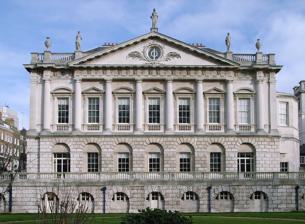
Building: Spencer House, Westminster
Country: United Kingdom
Year built: 1766
Grade I listed historic house museum The west side of Spencer House, which overlooks Green Park View of the house, circa 1800 Spencer House is a historic town house at 27 St James's Place in the St James's area of Westminster , Greater London , England. The house is Grade I listed on the National Heritage List for England . Early history The house was commissioned in 1756 by John Spencer (who later became the first Earl Spencer ), as he required a large townhouse in London to augment his position and status. The architect he chose was John Vardy , who had studied under William Kent . Vardy is responsible for the facades of the mansion that we see today. In 1758, James "Athenian" Stuart , who had studied the arcadian values of Ancient Greek architecture , replaced Vardy as the architect of the project. As a direct result of this, Spencer House was to have authentic Greek details in the internal decoration, and thus it became one of the first examples in London of the neoclassical style, which was to sweep the country. As the home of successive Earls and Countesses Spencer, the staterooms of the house became a theatre for the pageant that was London high society . Members of the Spencer family occupied the mansion continuously until 1895, when the house was let out. The Spencers returned for a brief time during the first quarter of the 20th century, after which the house was let at various times as either a club or offices. During the Blitz of the Second World War, it was stripped of its few remaining authentic treasures, specially made furniture, and fireplaces. Recent history The north side of Spencer House, with the front door on St James's Place Spencer House remains in the ownership of the Earls Spencer , the current freeholder being Charles Spencer, 9th Earl Spencer , brother of Diana, Princess of Wales . However, since the Second World War, the house has been continuously let out. In 1948 it was leased to Christie's auctioneers, in 1956 to the British Oxygen Company , and in 1963 to the Economist Intelligence Unit . On 25 December 1986, RIT Capital Partners , the family company of Jacob Rothschild, 4th Baron Rothschild , secured a 96-year lease (with an additional 24-year option) with an annual rent of £85,000. In a restoration, the state rooms and garden were returned to their original appearance. The lease of Spencer House was valued at £35 million in the 2017 annual report of RIT Capital Partners. Together with Lancaster House , Bridgewater House , Dudley House and Apsley House , Spencer House is one of the last of the many aristocratic townhouses which once adorned central London. References